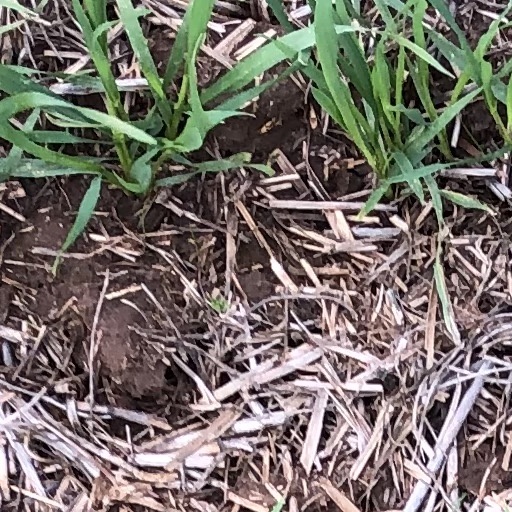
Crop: wheat